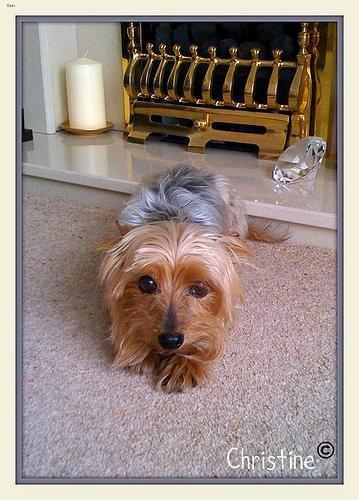
yorkshire terrier